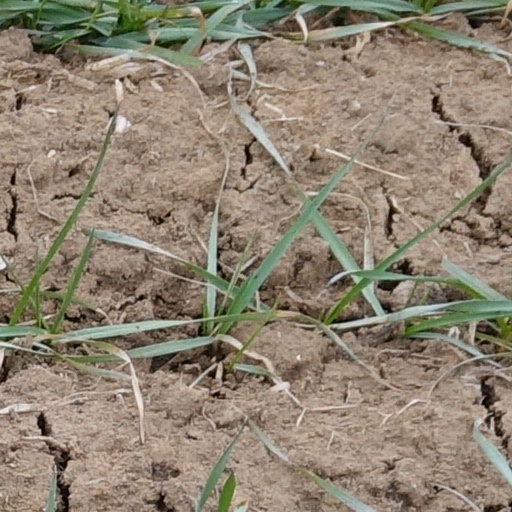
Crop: wheat